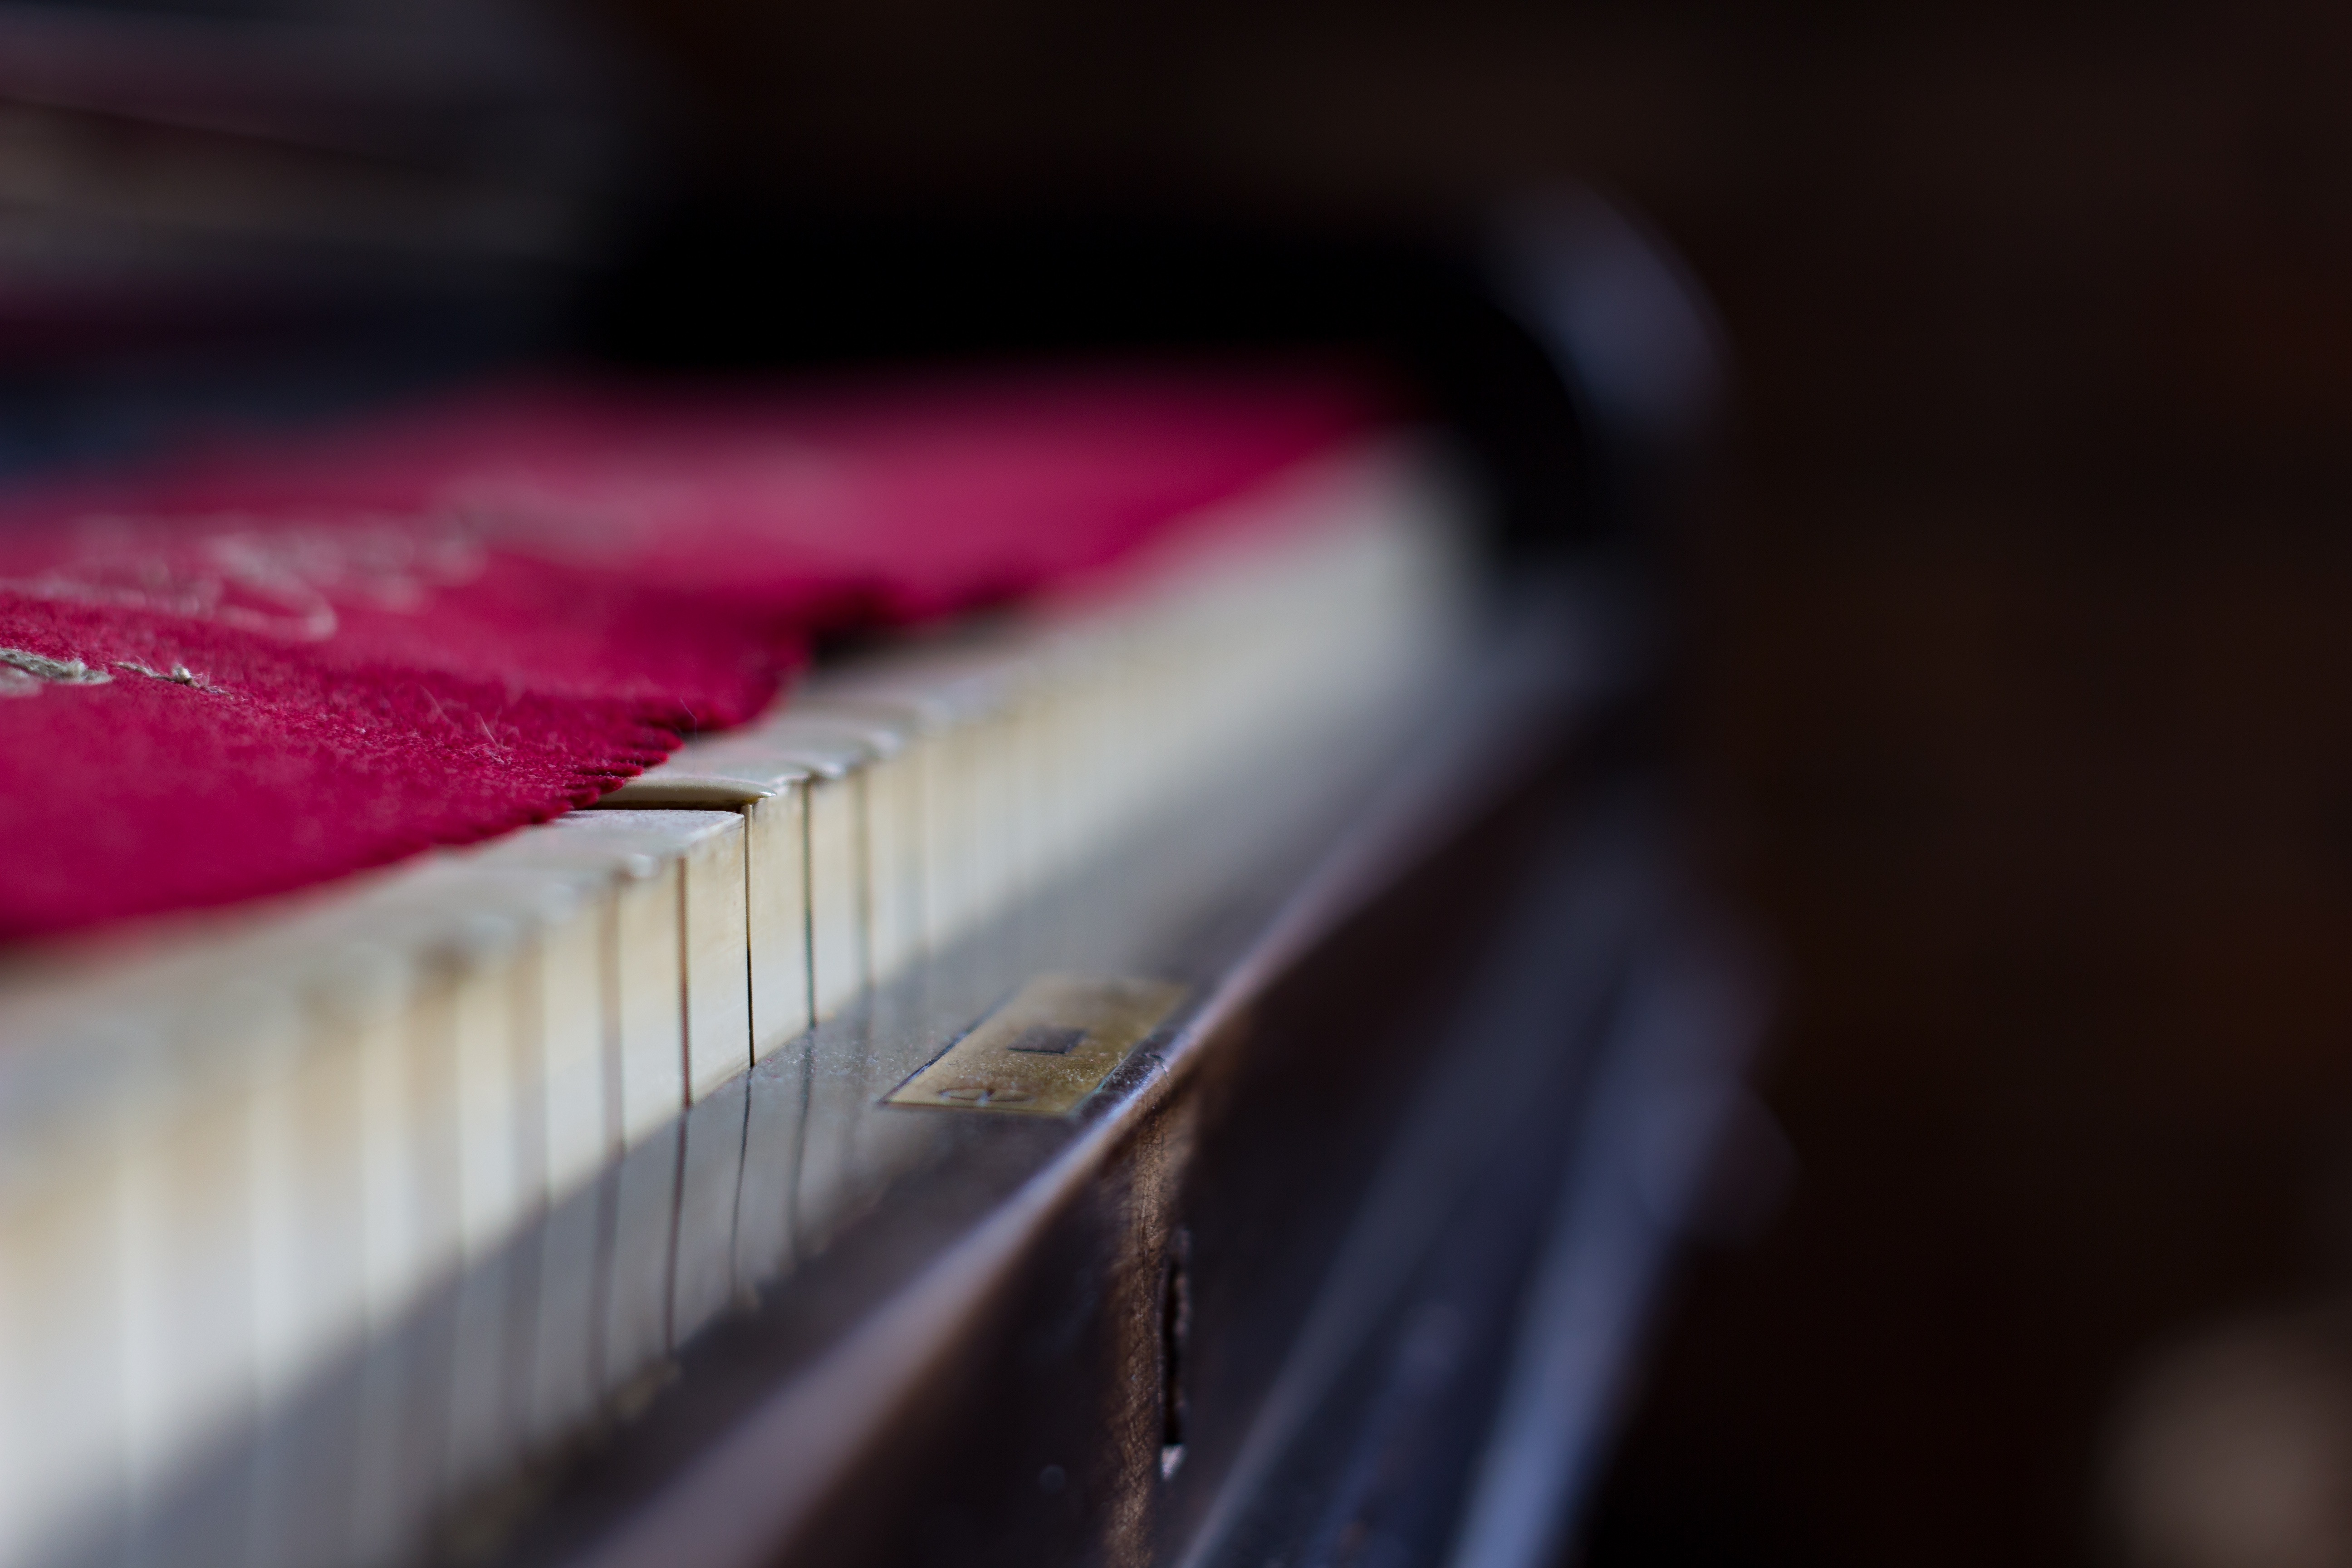
hand, music, technology, guitar, red, color, instrument, piano, darkness, black, musical instrument, close up, eye, keys, classic, macro photography, piano keyboard, string instrument